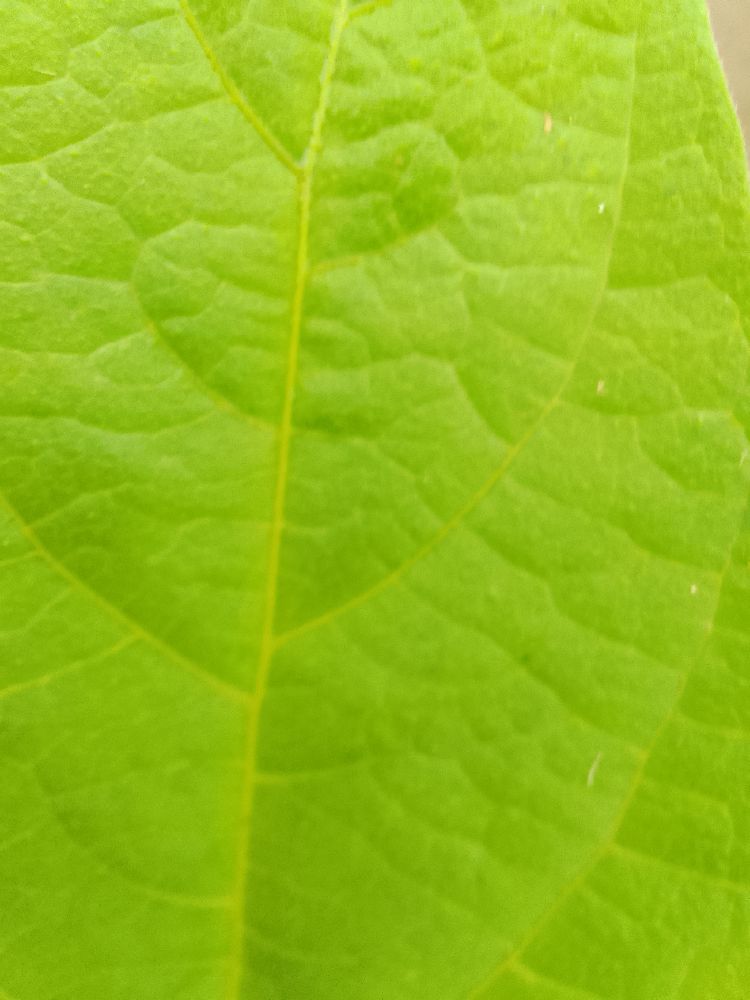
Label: healthy